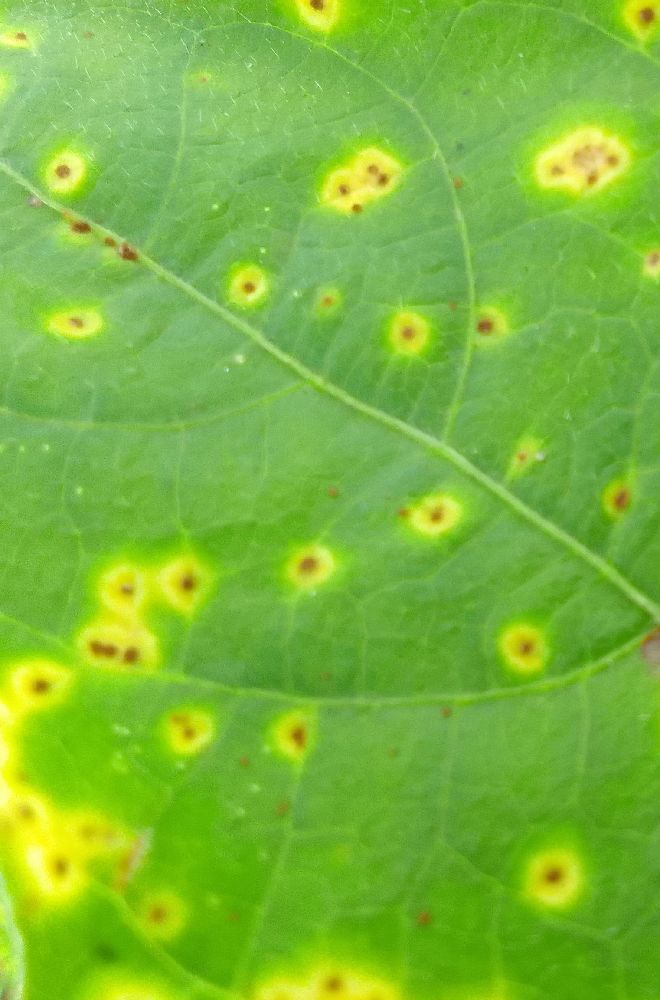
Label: rust